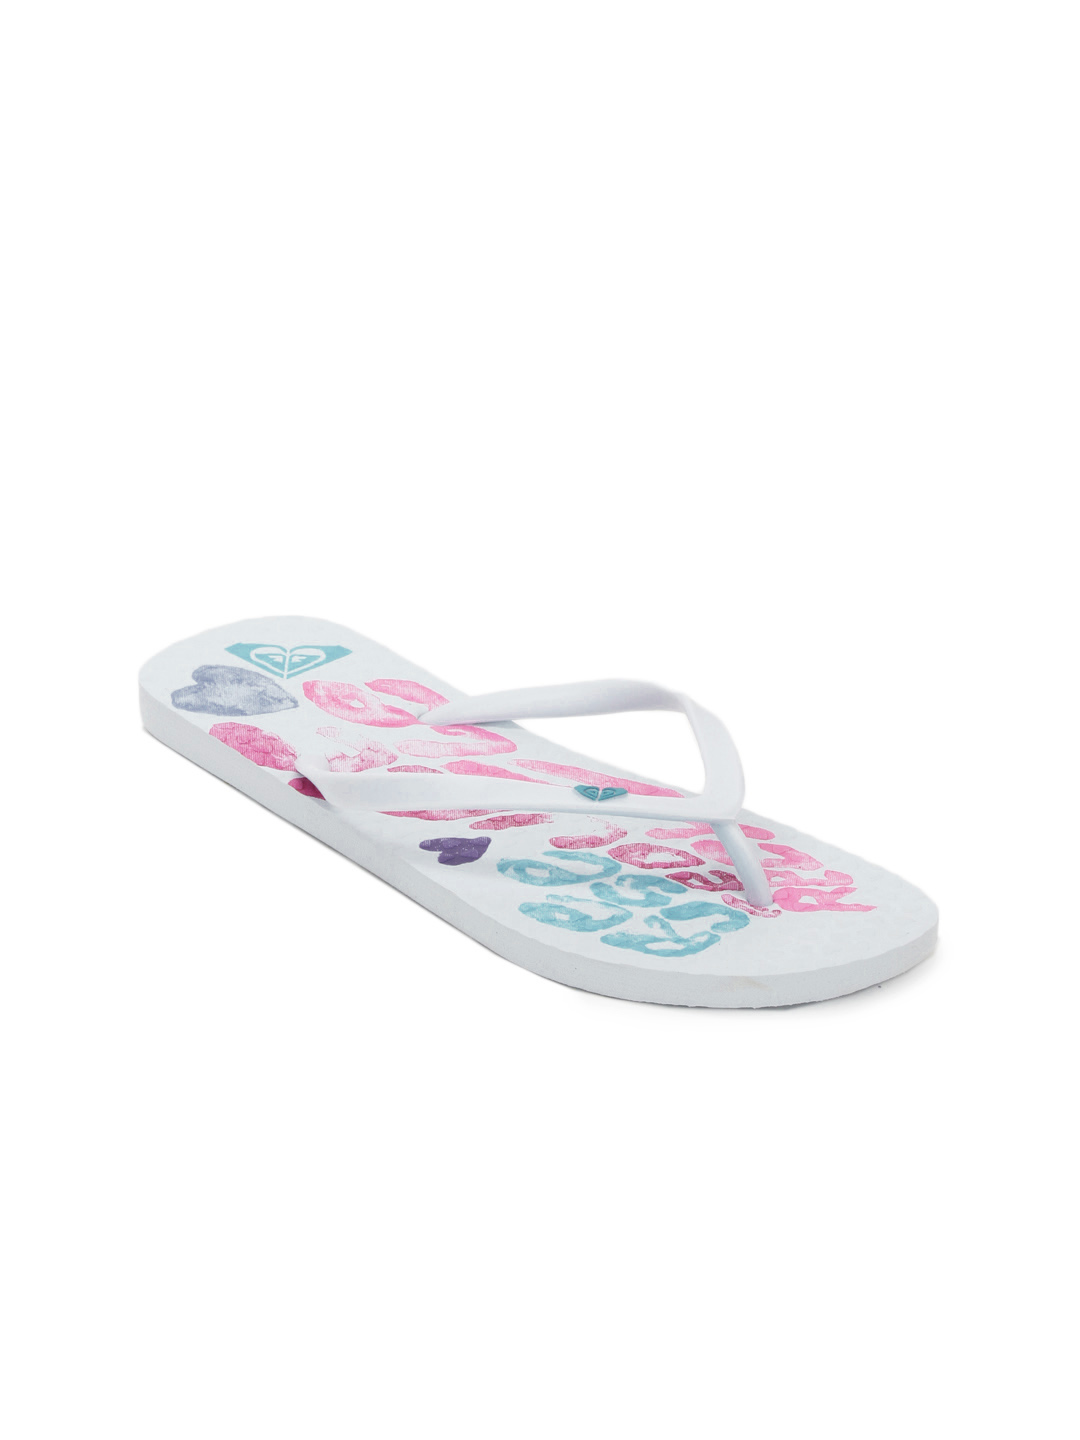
Roxy Women White Flip Flops
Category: Footwear / Flip Flops / Flip Flops
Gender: Women
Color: White
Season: Winter 2012
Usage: Casual